Finsthwaite Heights

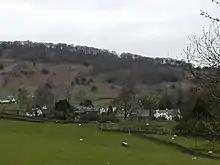
Finsthwaite village and Finsthwaite Heights

Finsthwaite Heights is an upland area in the English Lake District, above Finsthwaite, Cumbria. It is the subject of a chapter of Wainwright's book "The Outlying Fells of Lakeland". It reaches about . Wainwright's walk starts from Newby Bridge, climbs through woodland passing a tower which has a 1799 inscription commemorating the Royal Navy, passes through the village, and climbs to the man-made tarns of Low Dam and High Dam. These were made to provide power for Stott Park Bobbin Mill. Wainwright says of his route: "Everywhere the surroundings are delightful. But this is not fellwalking."